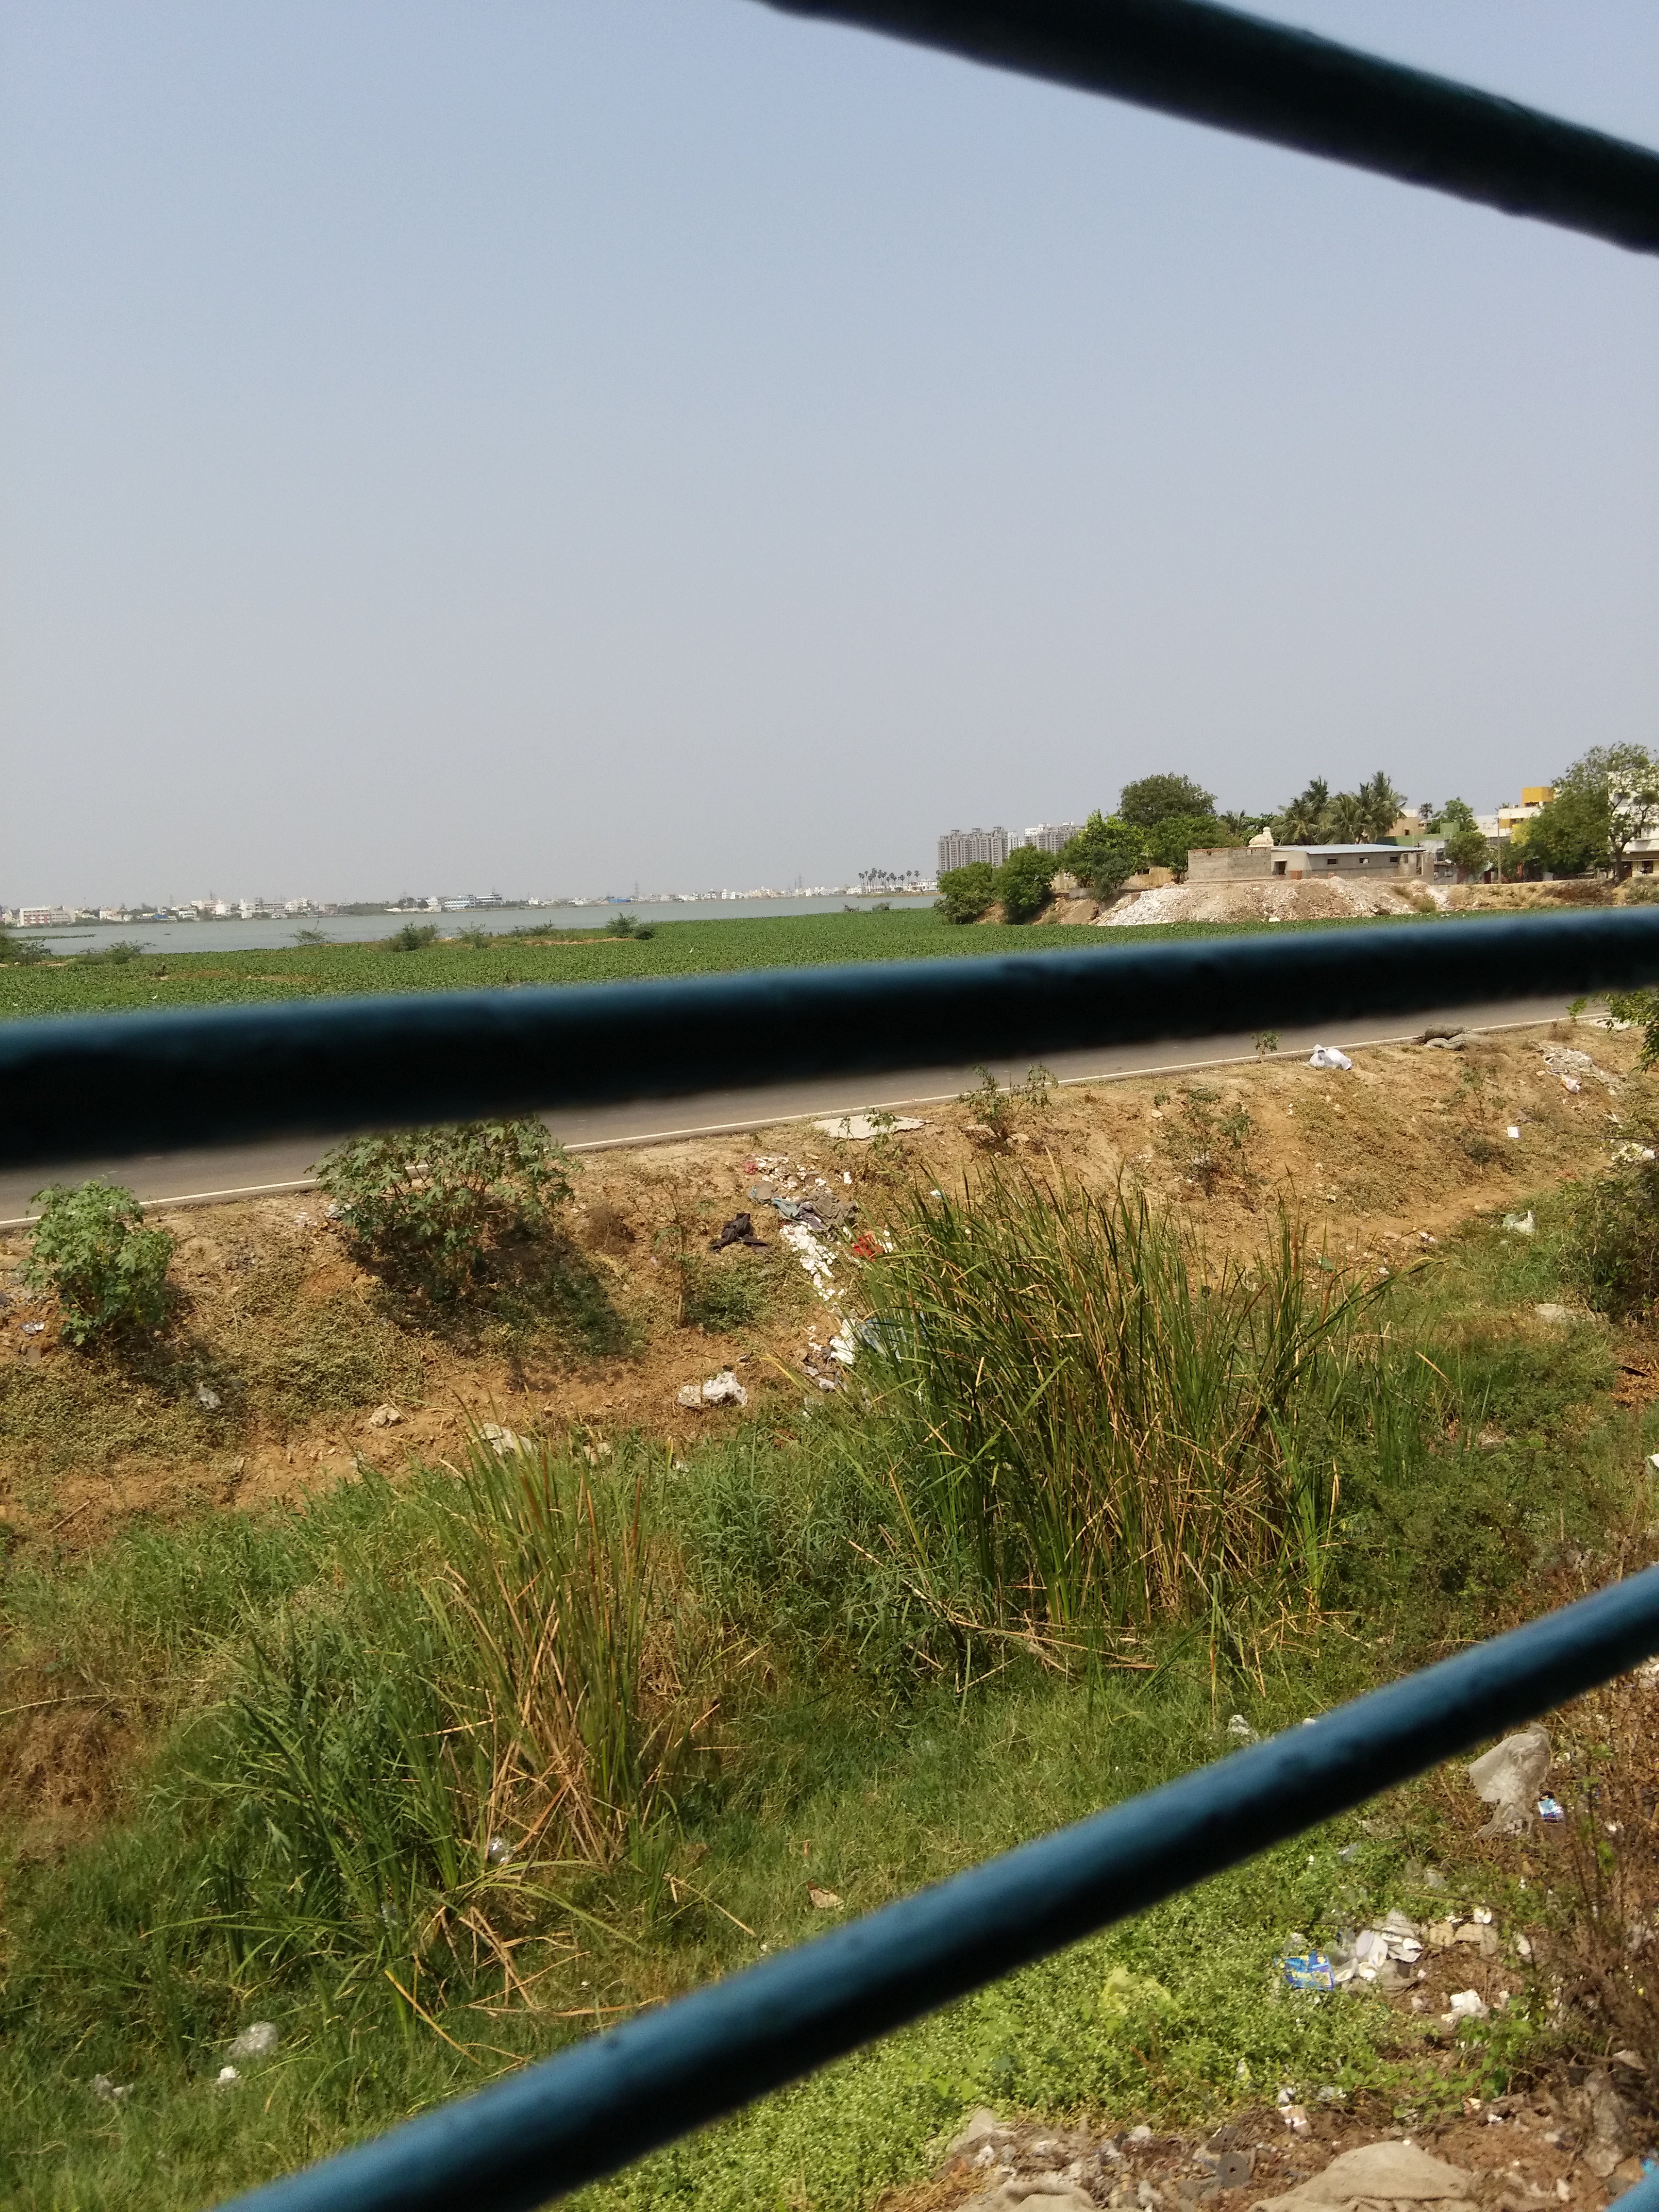
sea, coast, tree, water, grass, track, bridge, shore, river, green, reservoir, waterway, wetland, rural area